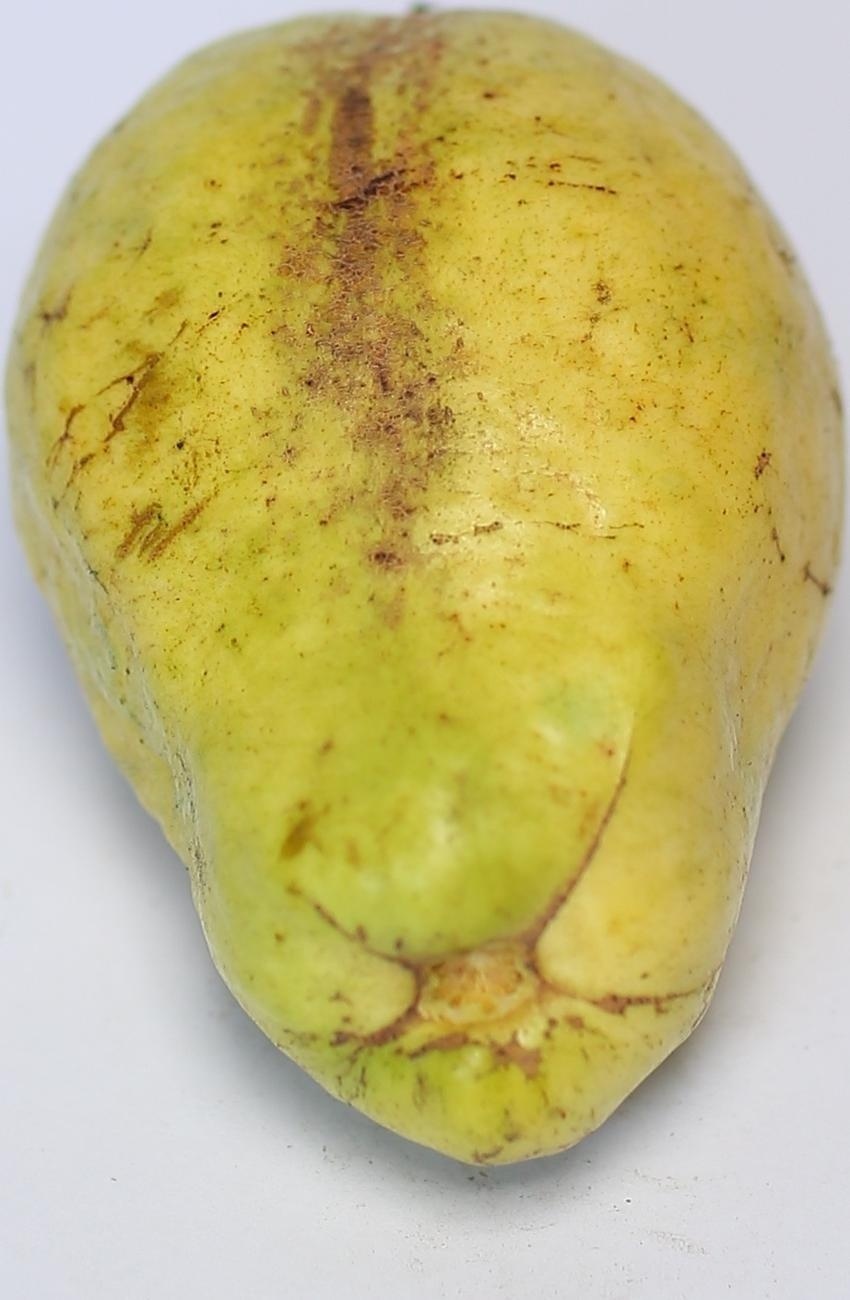
Maturity: mature-green
Variety: thadhrami